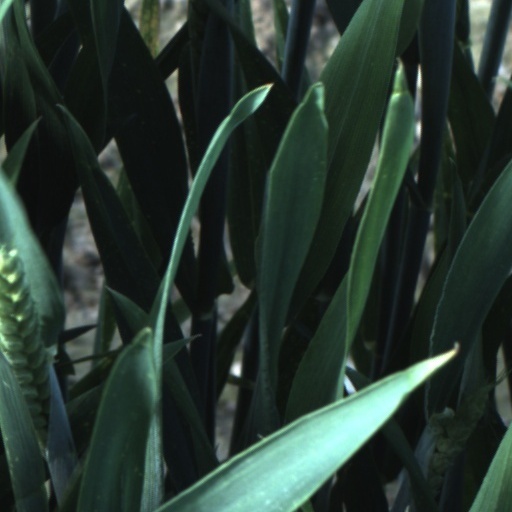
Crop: wheat